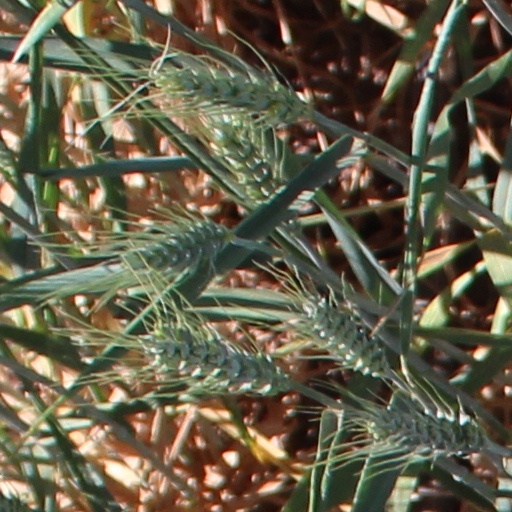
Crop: wheat